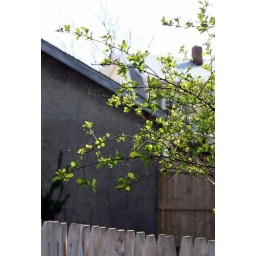
Neighbor's plant coming over the fence